Muhammad Ali Jinnah

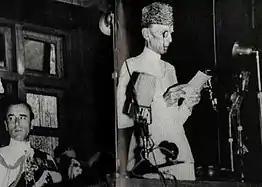
Jinnah speaking at the Constituent Assembly of Pakistan on 14 August 1947

In February 1946, the British Cabinet resolved to send a delegation to India to negotiate with leaders there. This Cabinet Mission included Cripps and Pethick-Lawrence. The highest-level delegation to try to break the deadlock, it arrived in New Delhi in late March. Little negotiation had been done since the previous October because of the elections in India. The British in May released a plan for a united Indian state comprising substantially autonomous provinces, and called for "groups" of provinces formed on the basis of religion. Matters such as defence, external relations and communications would be handled by a central authority. Provinces would have the option of leaving the union entirely, and there would be an interim government with representation from the Congress and the League. Jinnah and his Working Committee accepted this plan in June, but it fell apart over the question of how many members of the interim government the Congress and the League would have, and over the Congress's desire to include a Muslim member in its representation. Before leaving India, the British ministers stated that they intended to inaugurate an interim government even if one of the major groups was unwilling to participate.